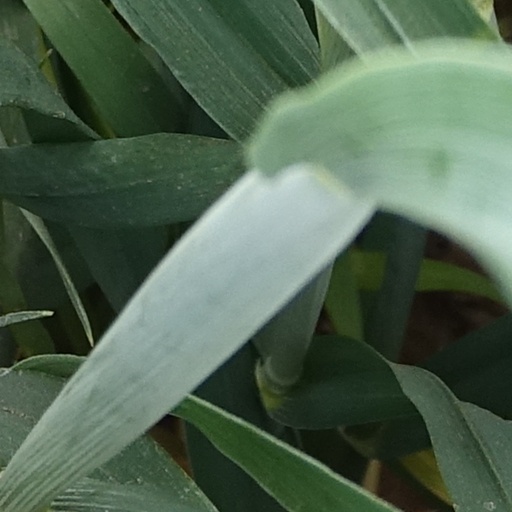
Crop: wheat